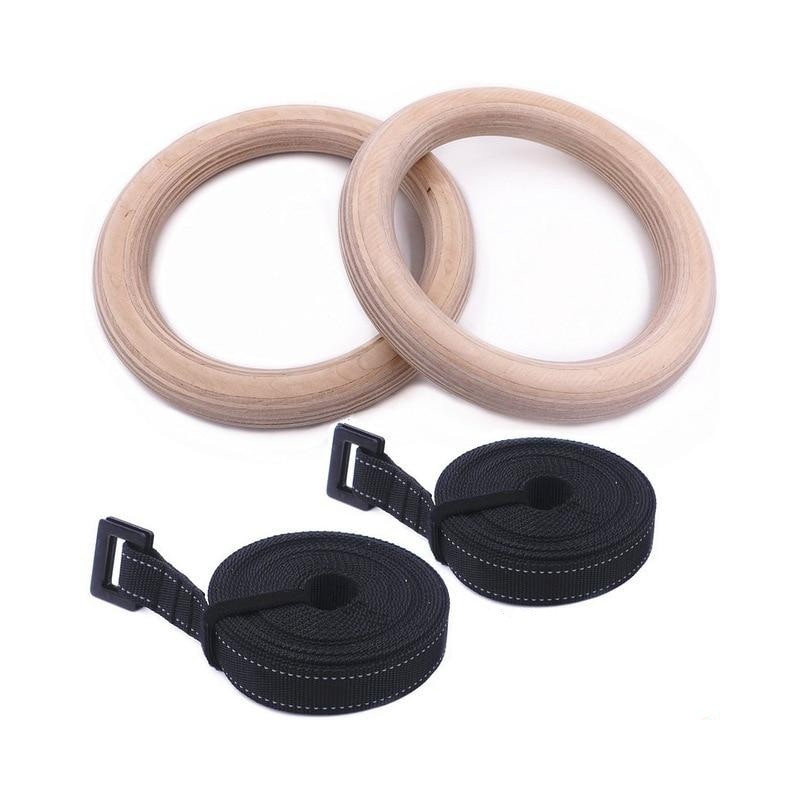
Double Birch Gymnastics Training Rings Crossfit Sport Exercise 28 / 32Mm Fitness
Brand: NON-4888582226058
Great For Getting Fit At Home! Set Up A Home Fitness Exercise Routine And Workout Whenever You Want. Material: Size: 28Mm Type: Outer Diameter:23Cm/9Inch Thickness:28Mm/1.1Inch Strap Width: 2.5Cm Size: 32Mm Type: Inside Diameter: 17.4Cm/6.9Inch Thickness: 32Mm/1.26Inch Strap Width: 2.5Cm Features: 1. Strong Load-Bearing: Our Gymnastic Rings Are Made Of Premium Birch Material The 32Mm Is Extra Wide For Comfortable Grip Than Other 28Mm Rings. 2. Perform Exercises Confidently: Wood Gym Rings That Won't Allow You To Slip Ensures You Can Perform Extreme Exercises With Absolute Confidence. 3. Straps: Straps And Buckles Included If You Choose The Strap Options - Easy To Set Up Use And Adjust A Great Home Gym Substitute For Body Exercise In No Time. 4.Multiple Uses: Our Wood Rings Allow For A Full Body Workout Targeting All Muscle Groups And Improving Strength Stability And Coordination. You Will Receive Your Choice Of: Two Rings In 28Mm Or 32Mm With No Straps Or Two Rings In 28Mm Or 32Mm With Straps
Category: Sporting Goods > Athletics > Gymnastics > Gymnastics Rings